Colonial Service

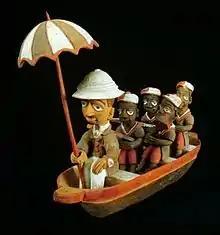
Yoruba sculptural depiction of a District Officer on a tour of inspection ("safari") in Nigeria, 1940

The British Government's overall responsibility for the management of the territories overseas in the early 19th century lay with successive departments dealing with the various colonies and "plantations", until in 1854 a separate Colonial Office was created headed by a Secretary of State for the Colonies. That office was not responsible for the territories of the Indian Empire, including Burma, nor for Sudan which was linked to Egypt, nor for Southern Rhodesia which came under the Dominions Office. In 1966 the Colonial Office was merged with the Commonwealth Relations Office (CRO) to form the Commonwealth Office. In 1968 that Office was merged with the Foreign Office, renamed as the Foreign and Commonwealth Office (FCO), which maintained ultimate oversight of the dwindling residual HMOCS personnel until 1997.